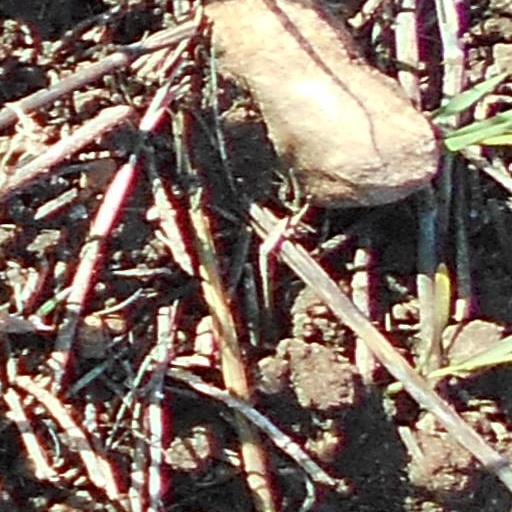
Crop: wheat